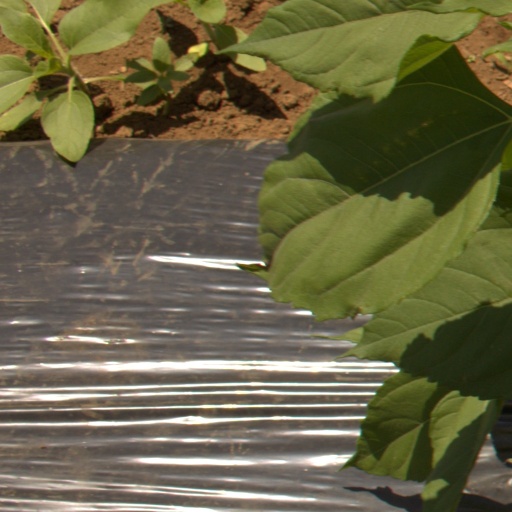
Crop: Jerusalem artichoke